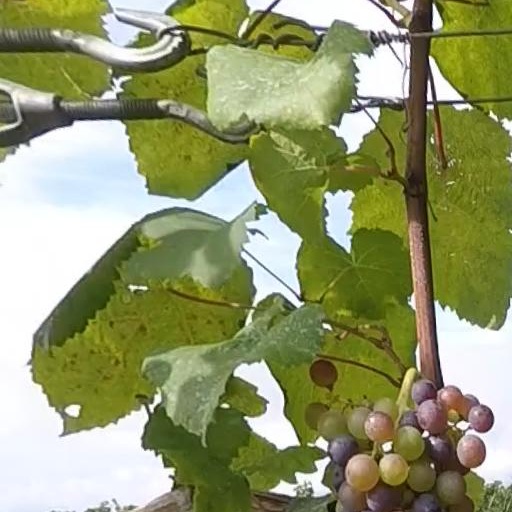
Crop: grape